Artificial reef

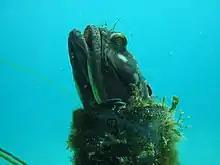

An artificial reef (AR) is a human-created freshwater or marine benthic structure.